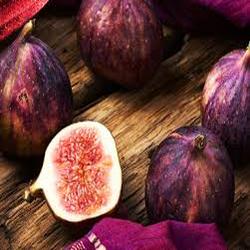
Label: Fig